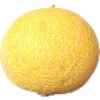
Label: Cantaloupe 1